Stornoway (residence)

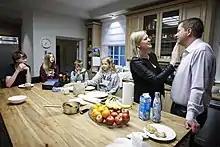
Andrew Scheer (right foreground) with his family in Stornoway's kitchen, September 3, 2019. He served as leader of the Official Opposition from 2017 to 2020, thus residing in Stornoway.

In 1950, the building was acquired by a private trust, and later transferred to the Government of Canada. Since 1950, Stornoway has been used as the official residence of the leader of the official opposition in the House of Commons of Canada. Official opposition leaders (including interim leaders) who resided in Stornoway include: